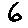
Label: 6